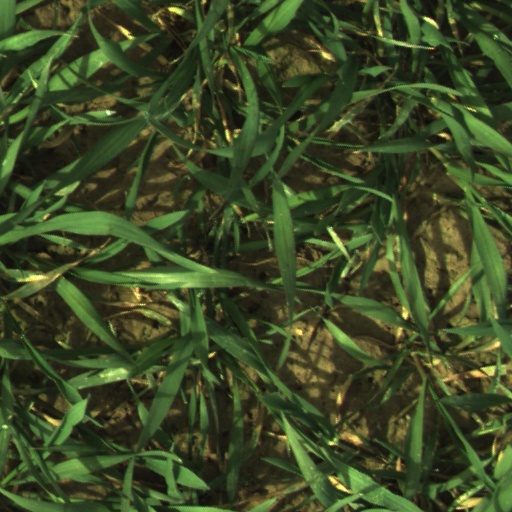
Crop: wheat